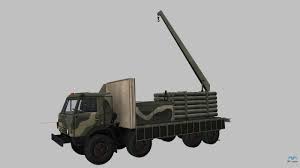
Label: Air Defense